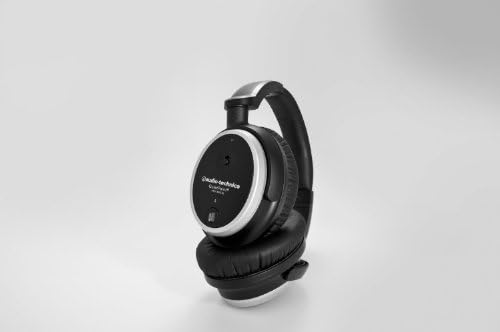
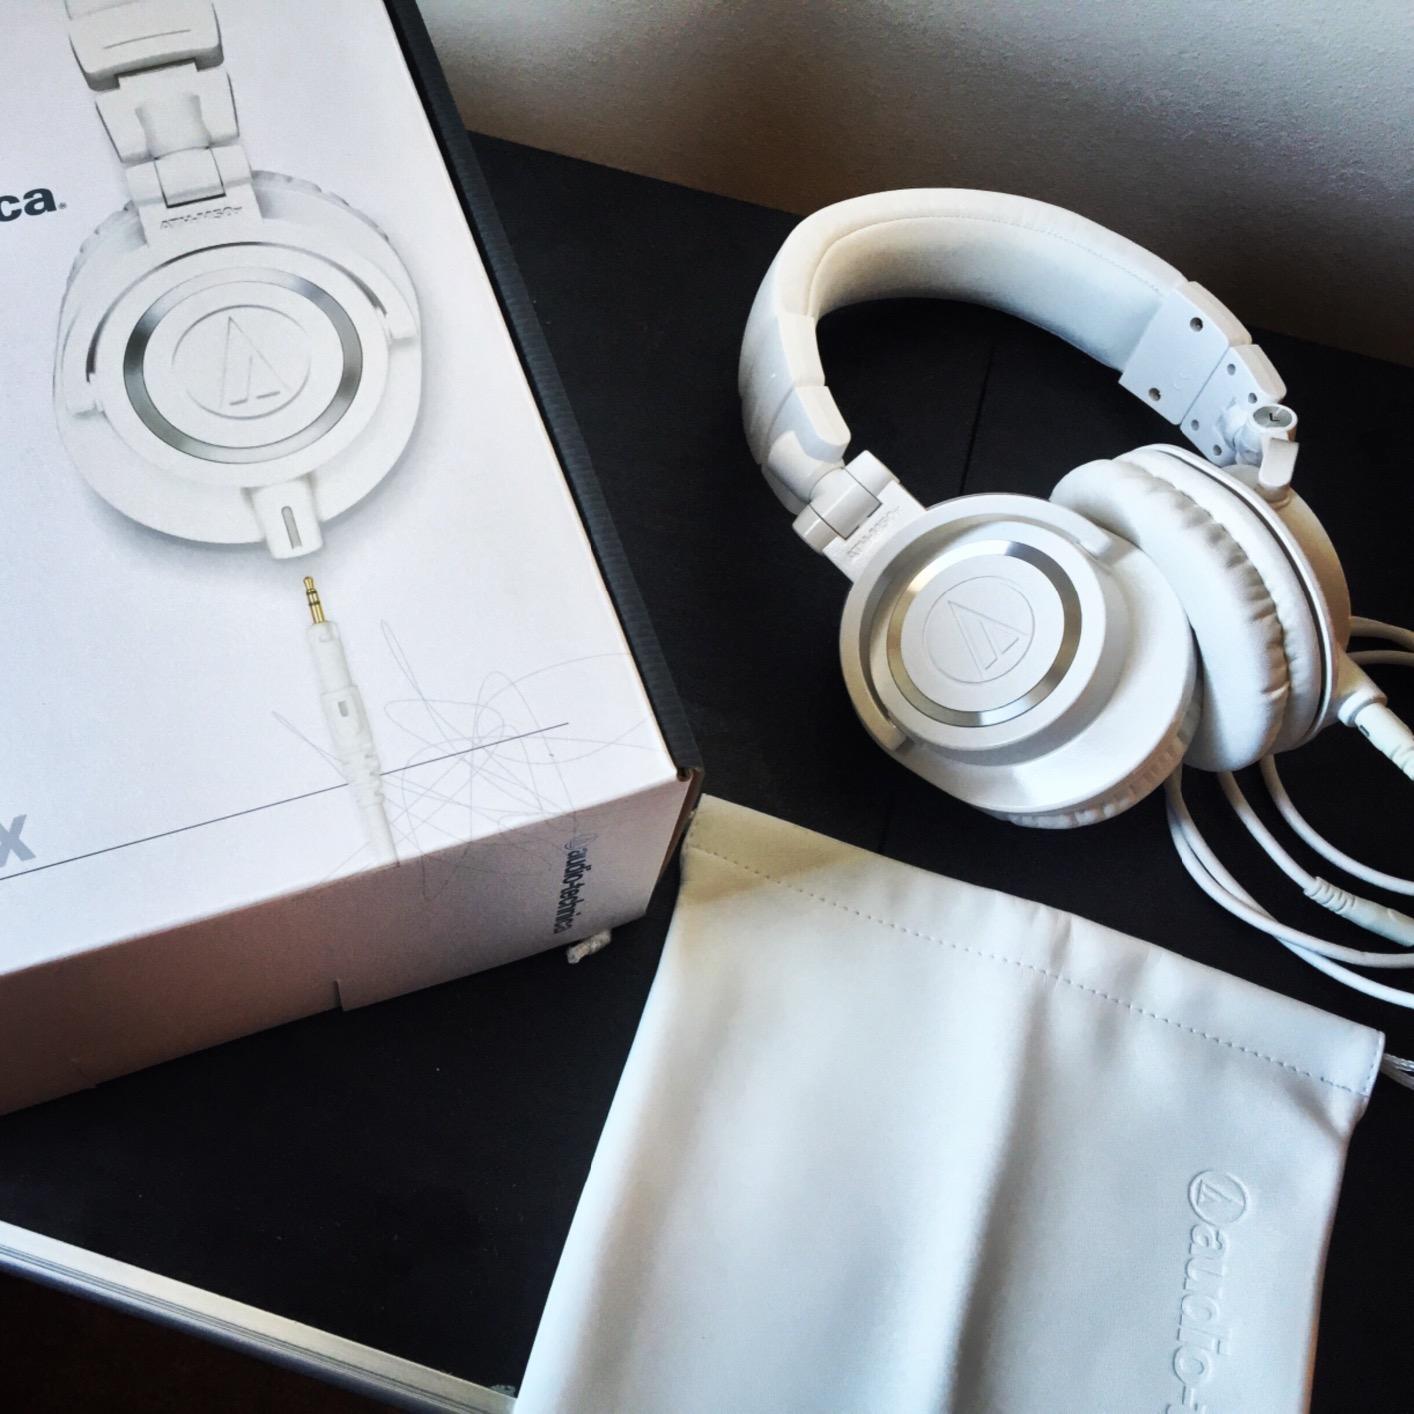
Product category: headphones
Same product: no